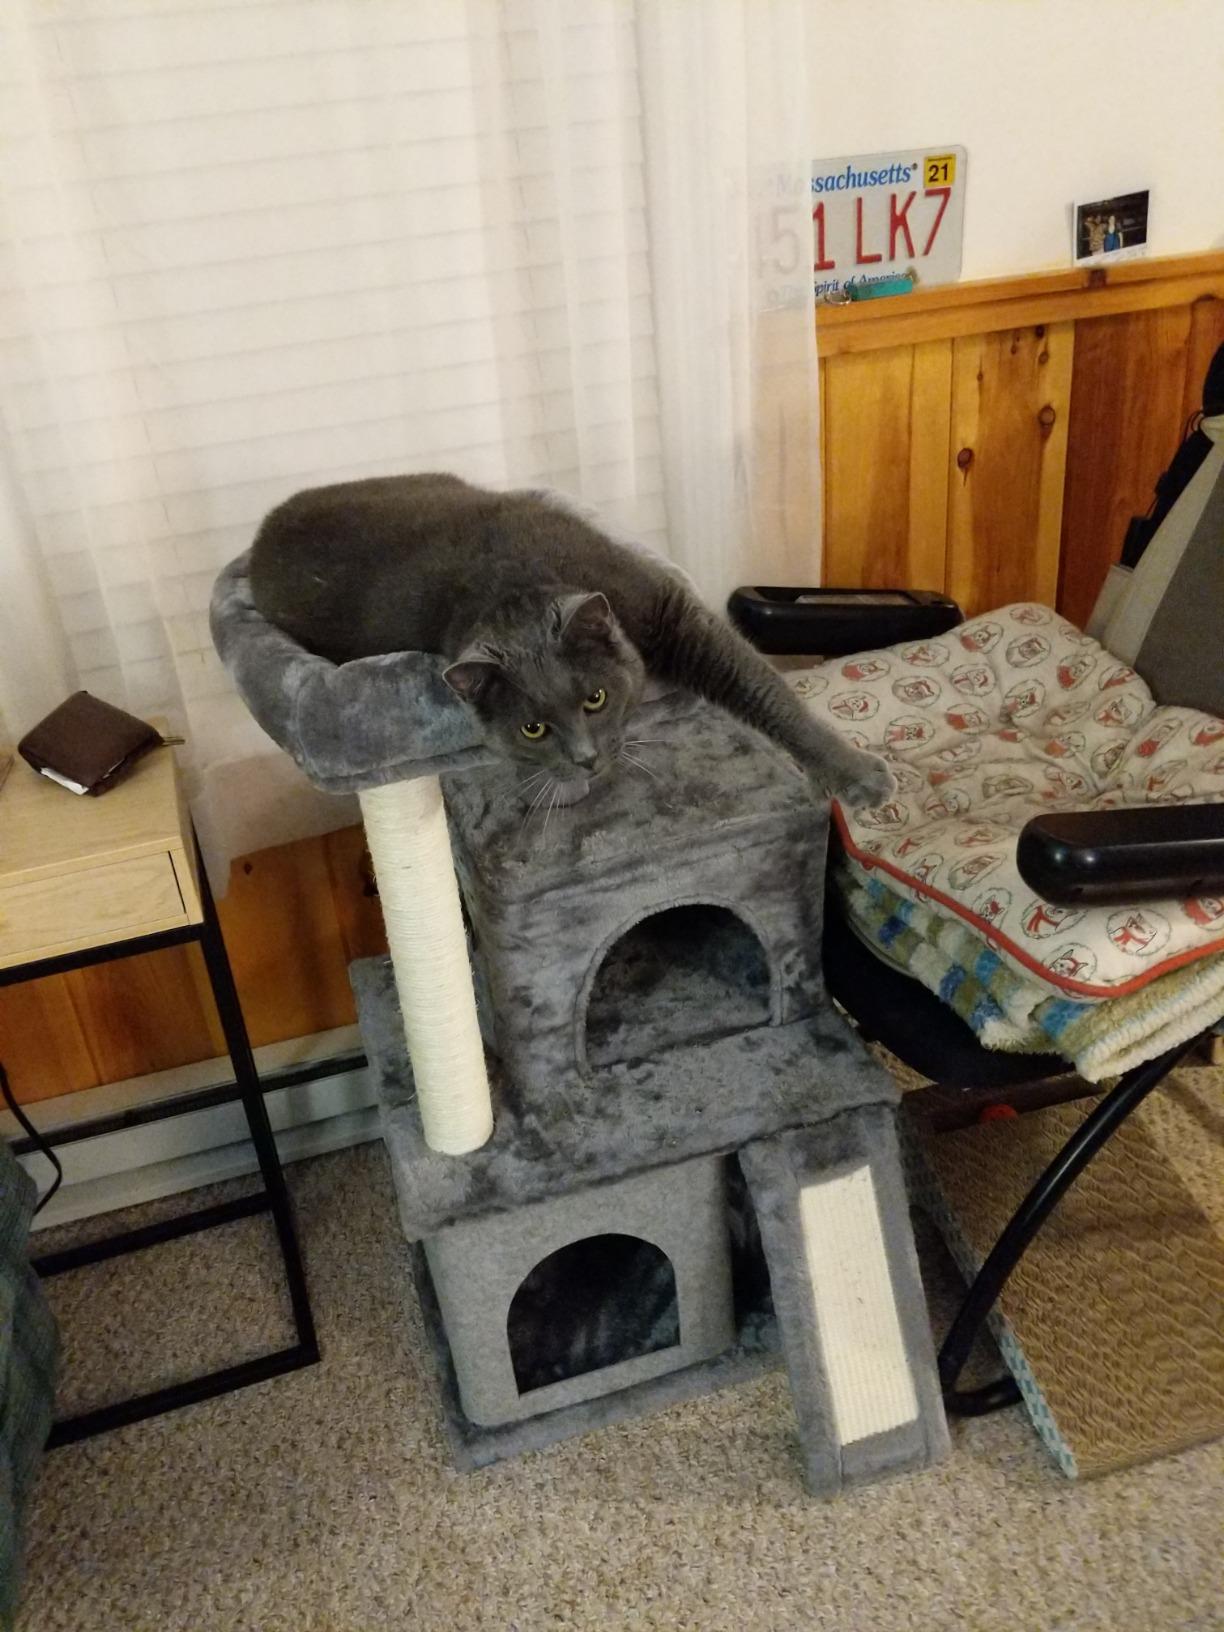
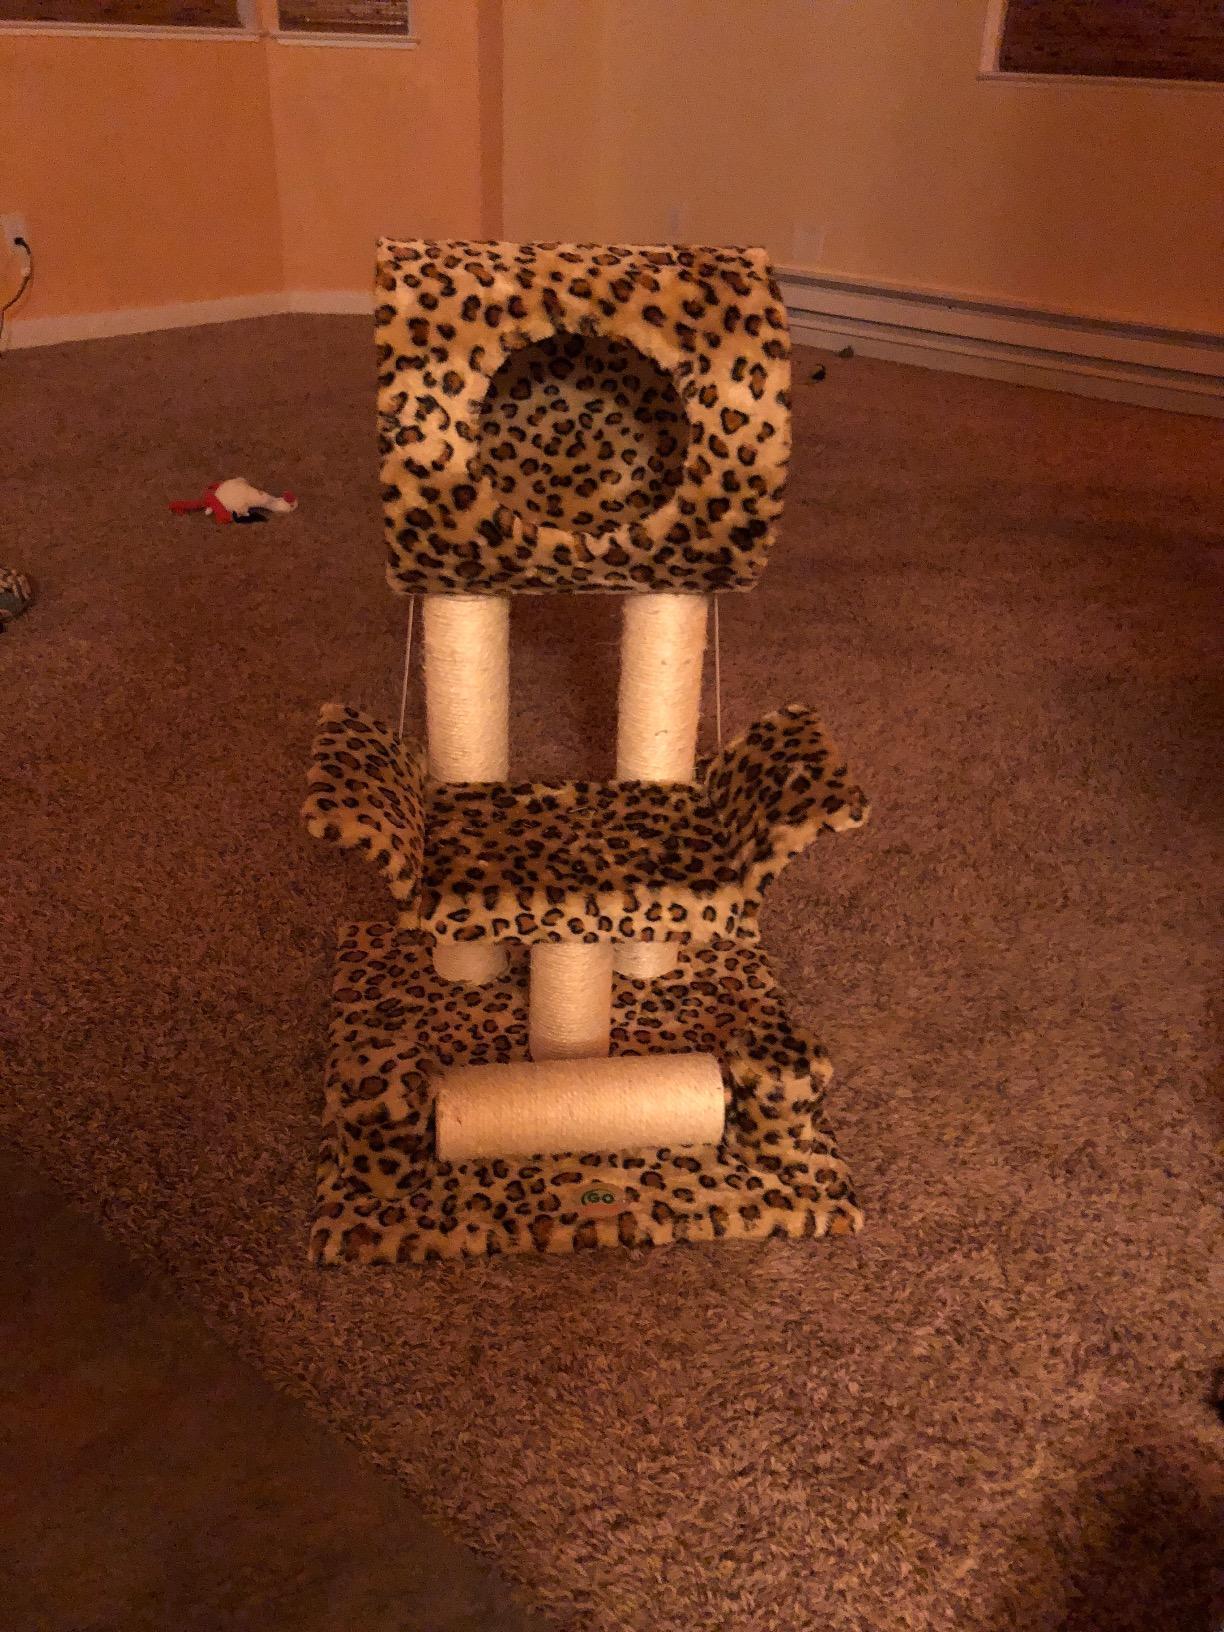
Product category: items_cat tree
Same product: no